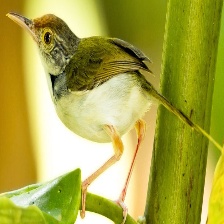
Species: TAILORBIRD
Scientific name: ORTHOTOMUS ATROGULARIS